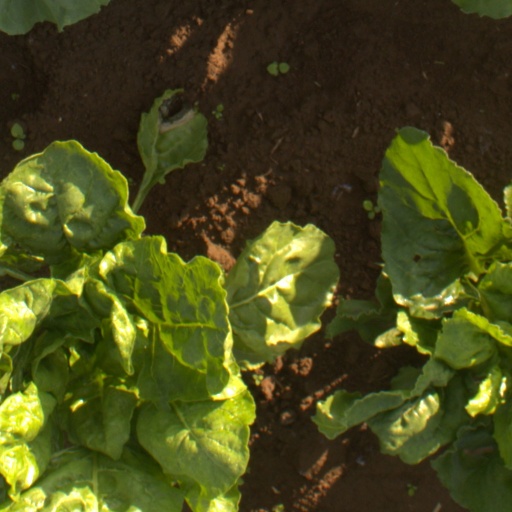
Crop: sugar beet